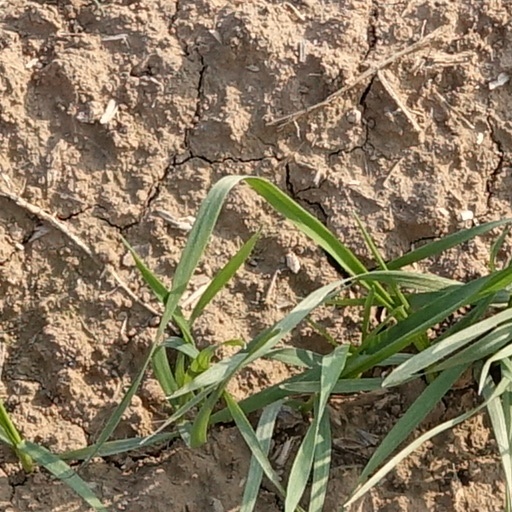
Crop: wheat